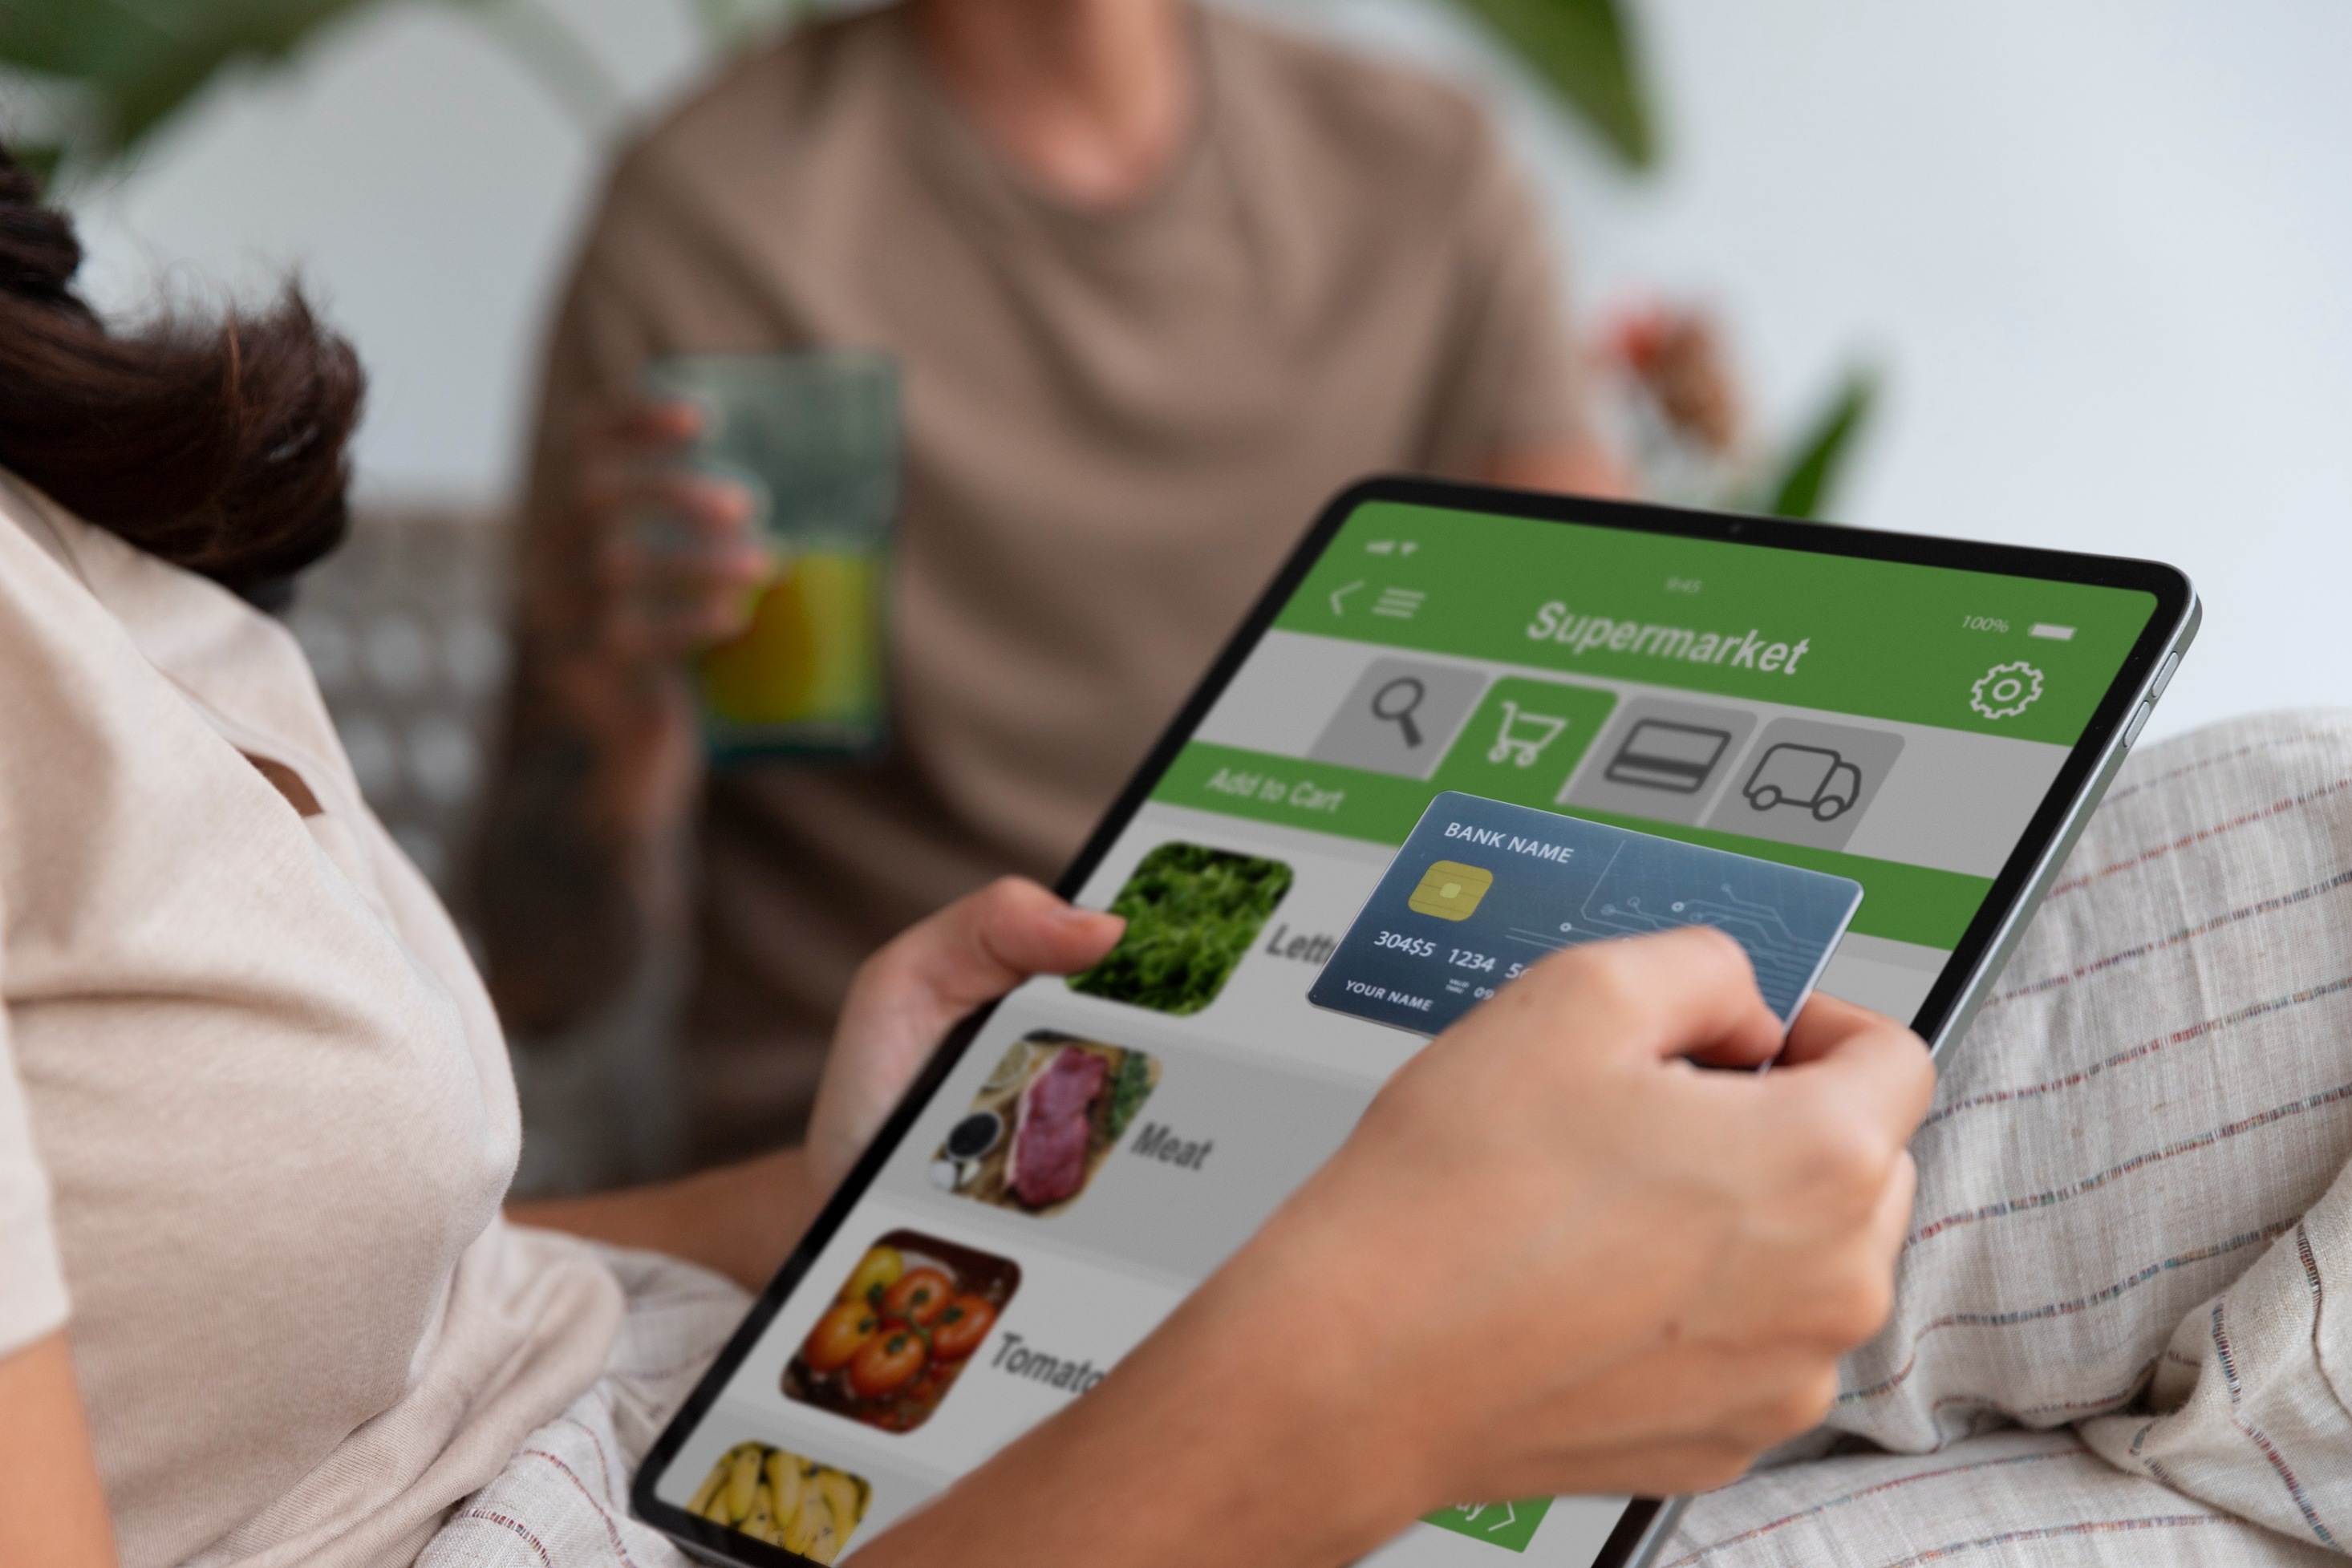
canada, gadget, community, adaptation, tablet computer, electronic device, sharing, event, communication device, computer, job, engineering, science, recreation, display device, nail, recipe, mobile device, employment, brand, learning, customer, t shirt, personal computer, font